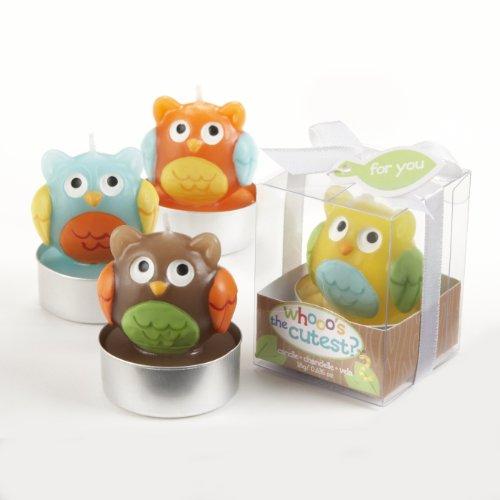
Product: Kate Aspen Set of 4 Assorted Candle, Whooo's The Cutest Baby Owl
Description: Set of four baby owl candle favors in an array of cool colors, like tangerine, lemon yellow, chocolate brown and turquoise, the owlets have lovable, sweet faces and a wick on the top of their heads.
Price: $3.50
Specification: Product Dimensions:         4.1 x 3.6 x 2.5 inches ; 5.9 ounces    |Shipping Weight: 9.1 ounces (View shipping rates and policies)|Domestic Shipping: Item can be shipped within U.S.|International Shipping: This item can be shipped to select countries outside of the U.S.  Learn More|ASIN: B00B2F7U14|UPC: 843905076882 843905089974|Item model number: 20151AS